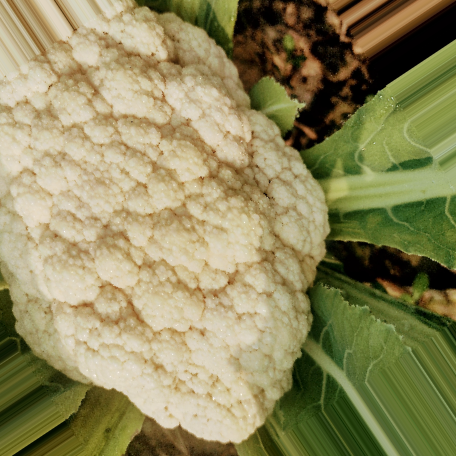
Label: Disease Free